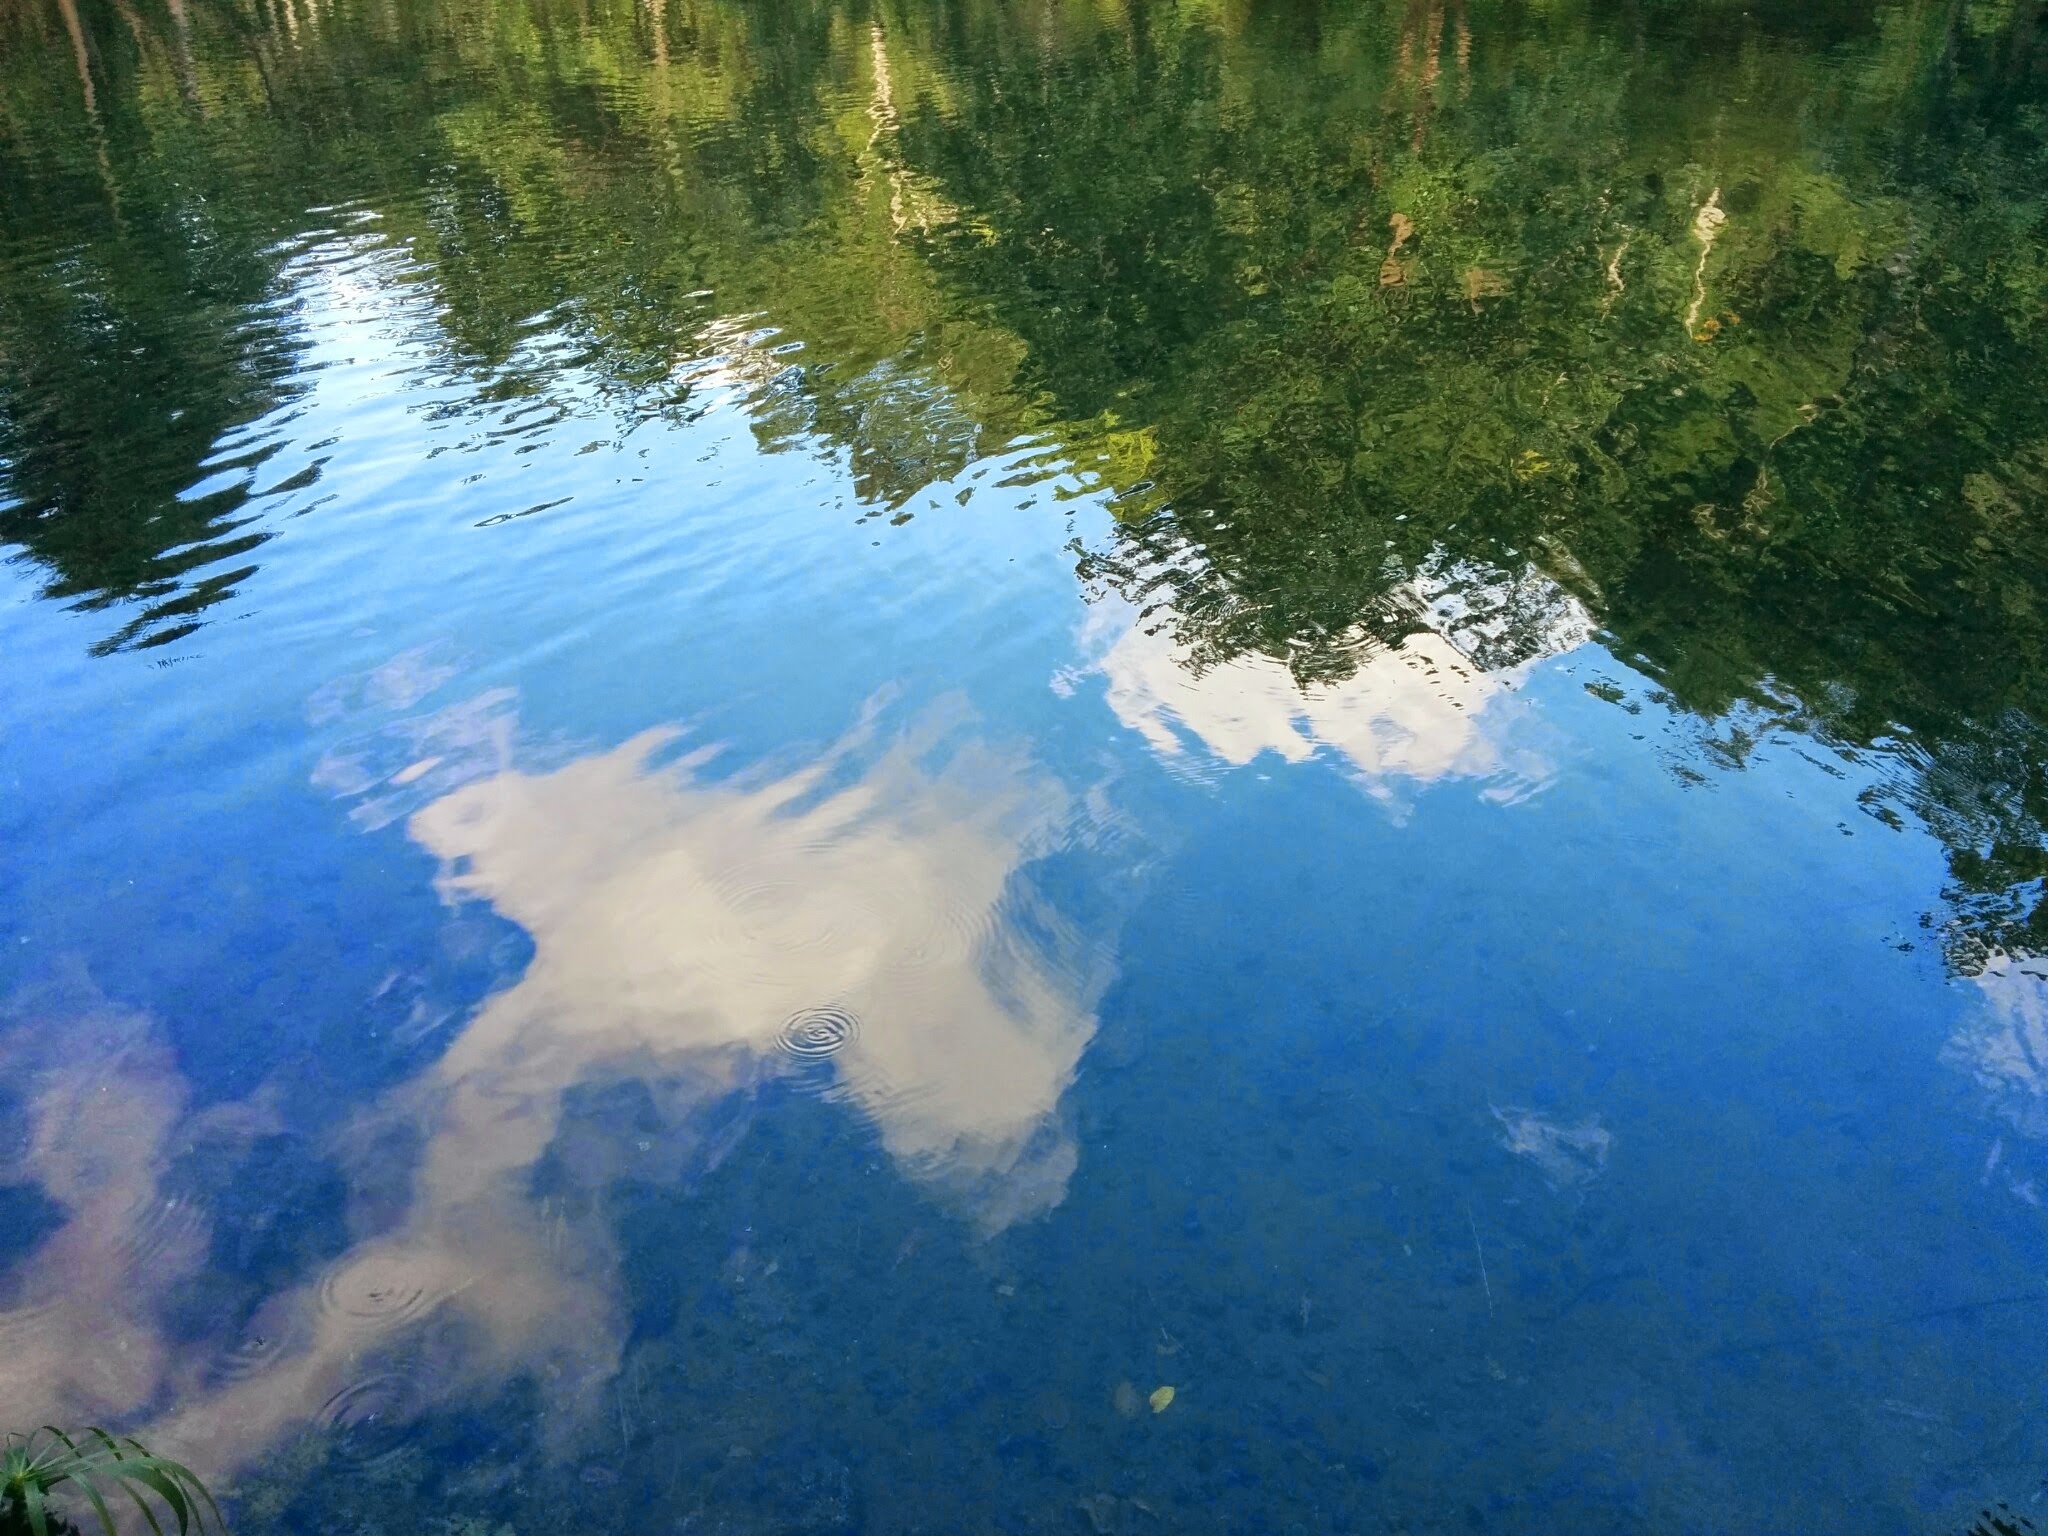
sea, tree, water, nature, sunlight, lake, river, pond, reflection, body of water, atmospheric phenomenon